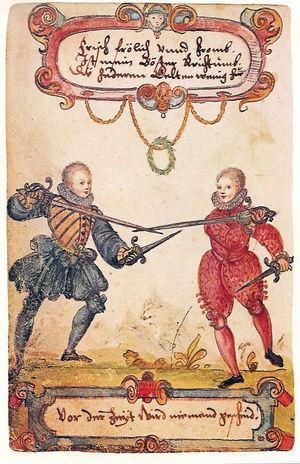
Les arts martiaux ont été développés et pratiqués en Europe à l'instar des autres continents. Il existe peu de documentation concernant les arts martiaux pratiqués durant l'Antiquité, cependant, de nombreux traités datant de la fin du Moyen Âge et du début de la période moderne, retracent les systèmes utilisés en Europe durant ces périodes.
La spada da lato est le nom que prend en Italie, l'épée civile couramment utilisée aux XVᵉ et XVIᵉ siècles, et qui effectue la transition entre l'épée médiévale à une main, et la rapière. L'arme possède des appendices supplémentaires au niveau de la garde, comme le pas d'âne et parfois un anneau supplémentaire pour protéger le ricasso. Ces protections permettent de pallier le manque de gantelets, comme ceux typiquement utilisés par les militaires. Cependant, la lame reste destinée principalement à la taille, contrairement à la rapière, que l'on considère comme spécialisée pour l'estoc.